The Nurse (1912 film)

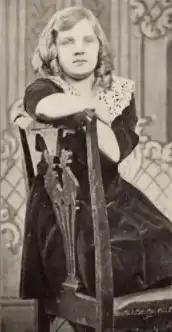
Still of Juliet Shelby in "The Nurse" (1912)

The Nurse is a 1912 American dramatic short film starring Mary Miles Minter. It is approximately 11 minutes long. This is Minter's first screen appearance, and the only one of her films where she is billed as Juliet Shelby, the stage name by which she was known from appearing in "The Littlest Rebel." As with many of Minter's features, it is believed to be a lost film.